Second Intifada

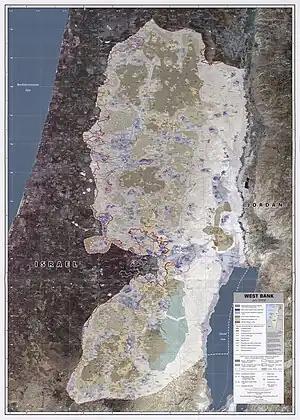
CIA remote-sensing map of areas governed by the Palestinian Authority, July 2008.

The Middle East Peace Summit at Camp David, from 11 to 25 July 2000, took place between the United States President Bill Clinton, Israeli Prime Minister Ehud Barak, and Palestinian Authority Chairman Yasser Arafat. It failed with the latter two blaming each other for the failure of the talks. There were four principal obstacles to agreement: territory, Jerusalem and the Temple Mount, Palestinian refugees and the right of return, and Israeli security concerns.